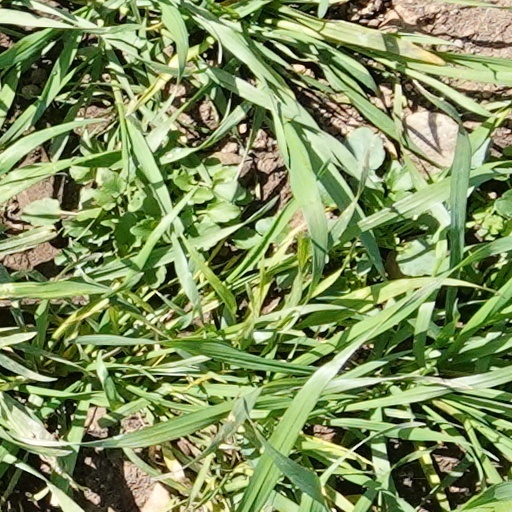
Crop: wheat